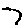
Label: 7